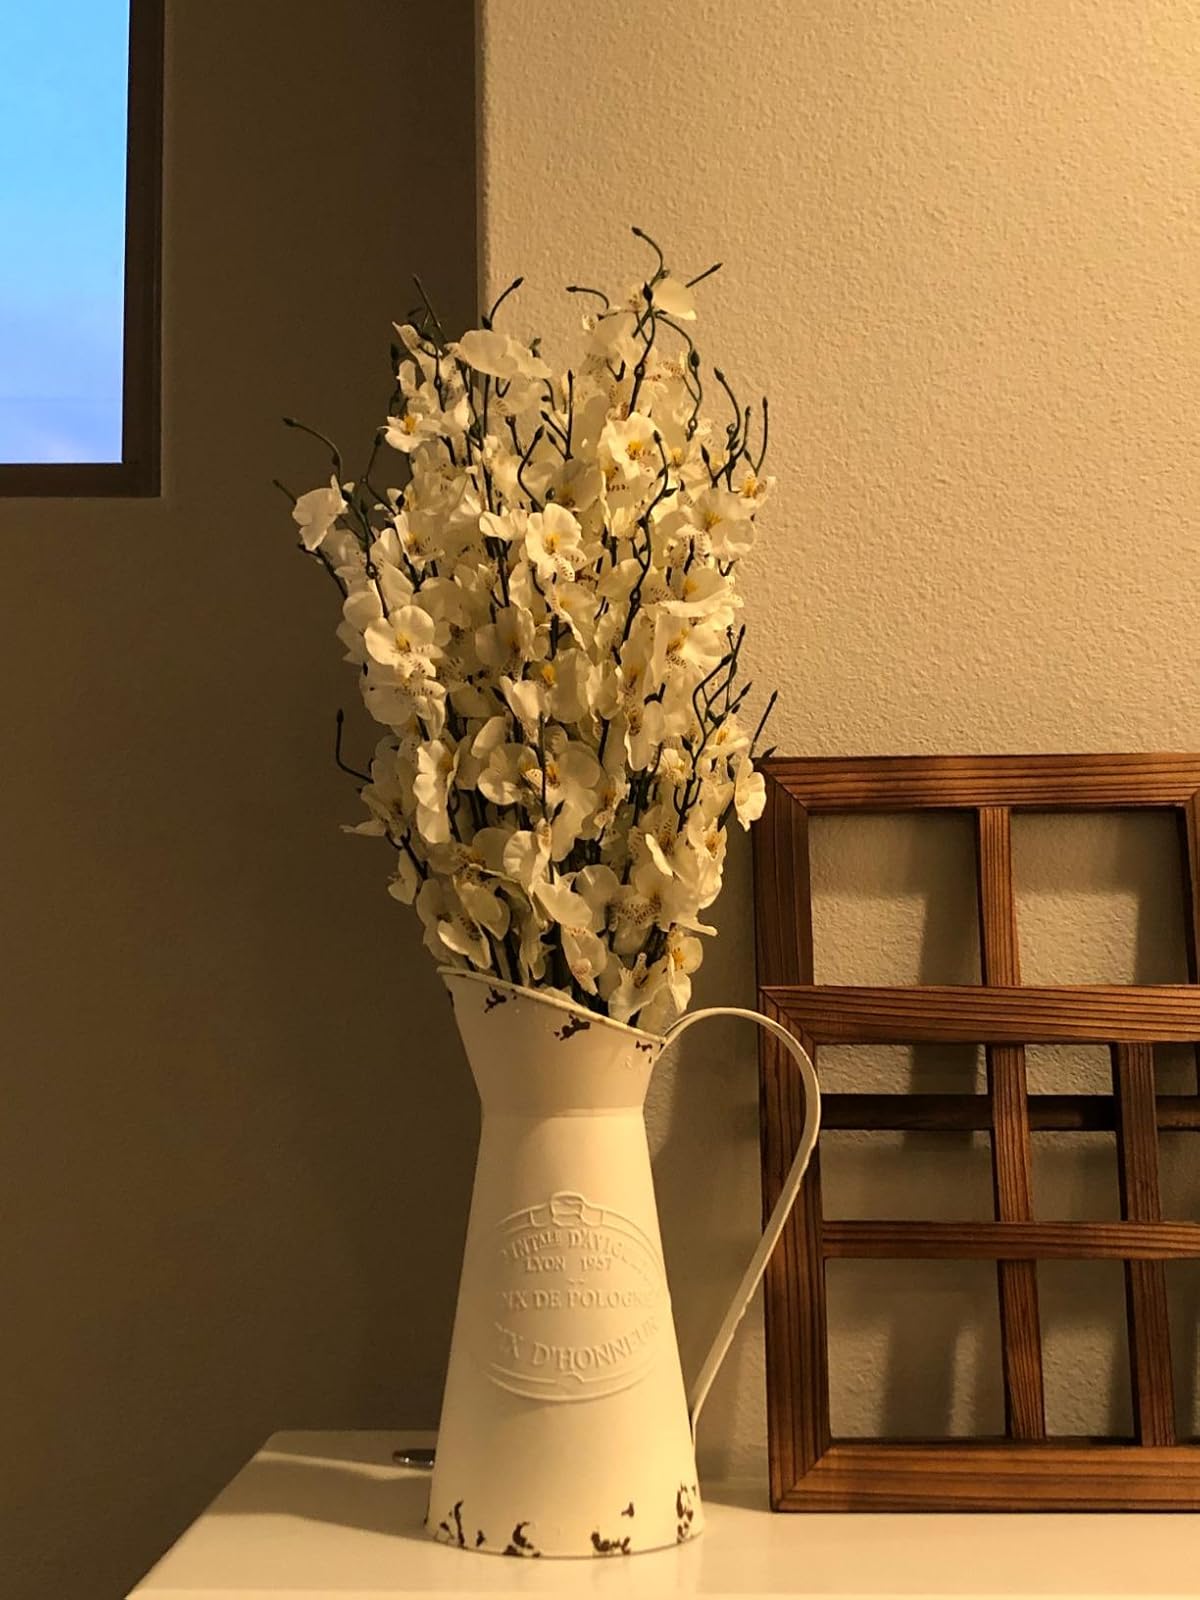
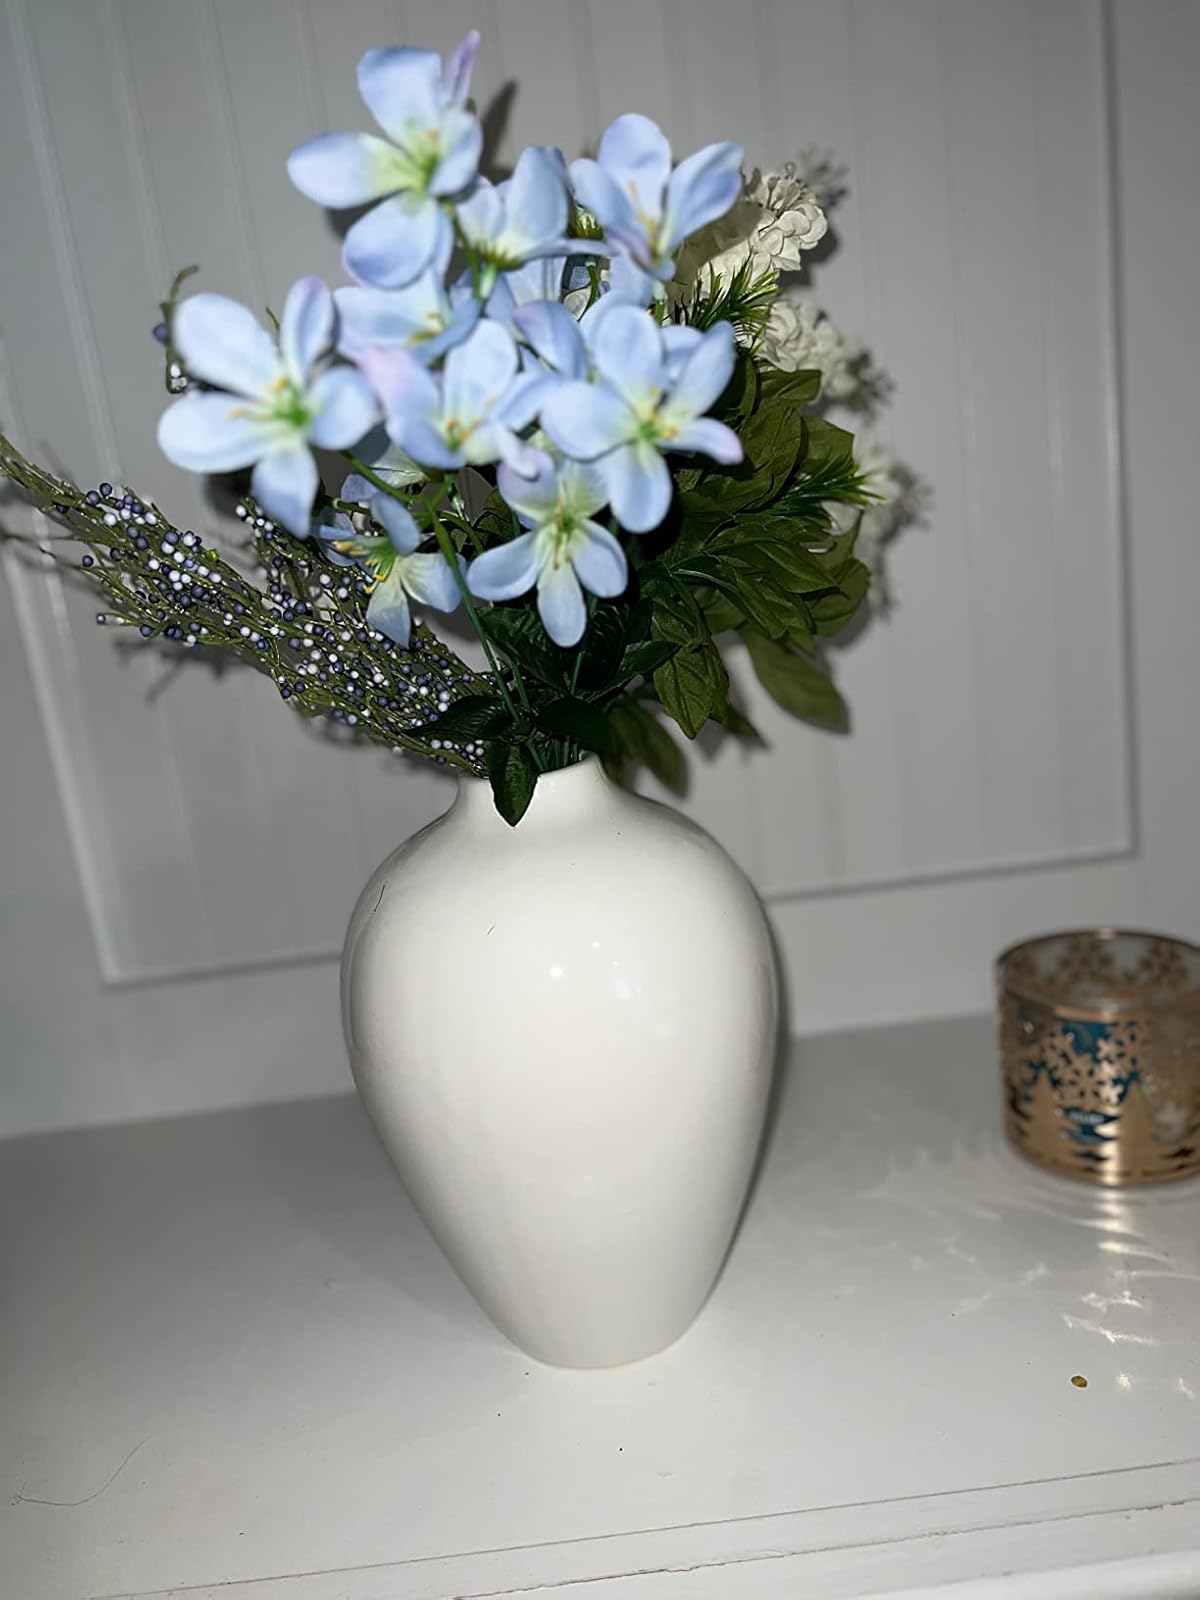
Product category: vase
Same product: no